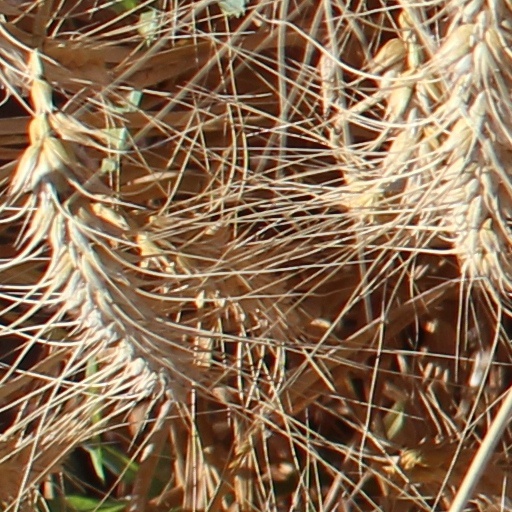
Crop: wheat